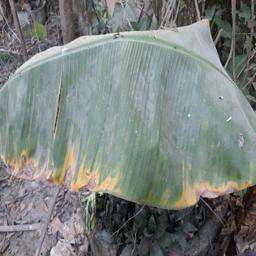
Label: POTASSIUM DEFICIENCY